Wurzer family

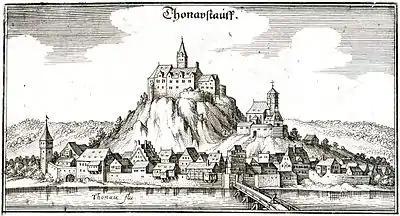

Little is known about the early history of the Wurzer (von Wurz) family prior to the 13th century (see Siebmacher's Wappenbuch, "a little known family"). The family appears to have originally resided in Lower Bavaria but eventually migrated north into the uncultivated frontiers of the Nordgau. This move likely came at the behest of the bishopric in order to take part in forest clearing and in the Christianization of the Slavic settlers.